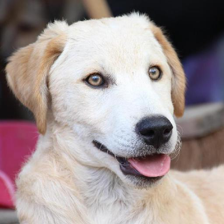
Label: animals